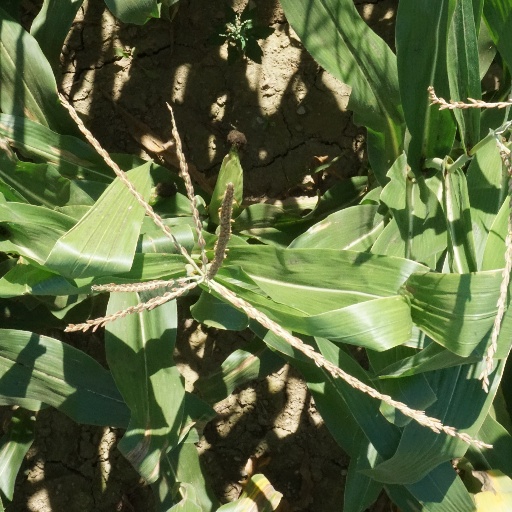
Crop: maize; corn